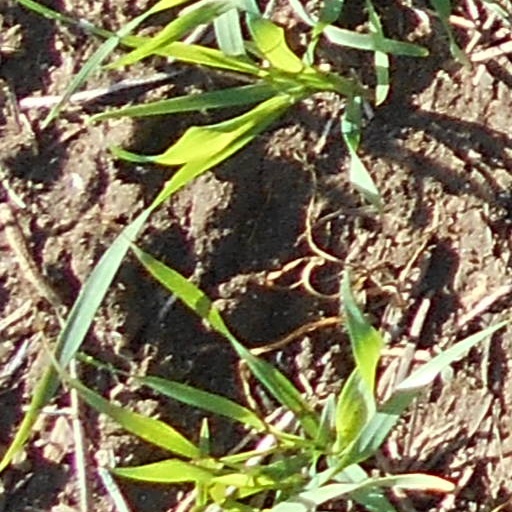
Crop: wheat